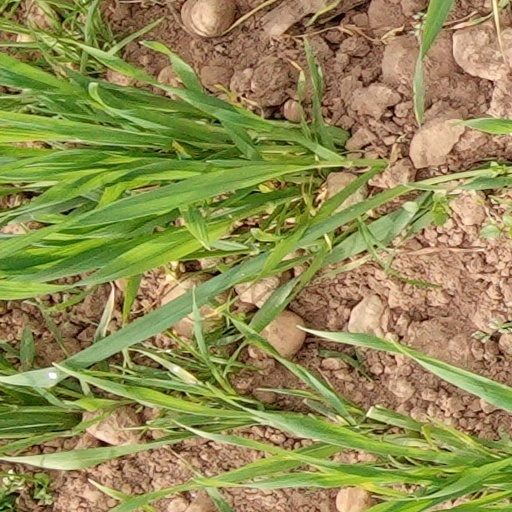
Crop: wheat